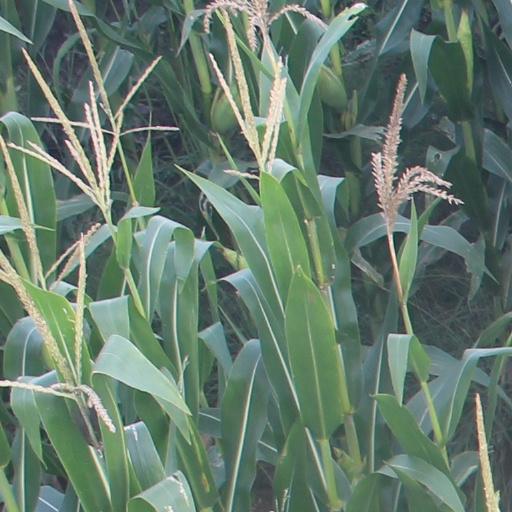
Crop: maize; corn